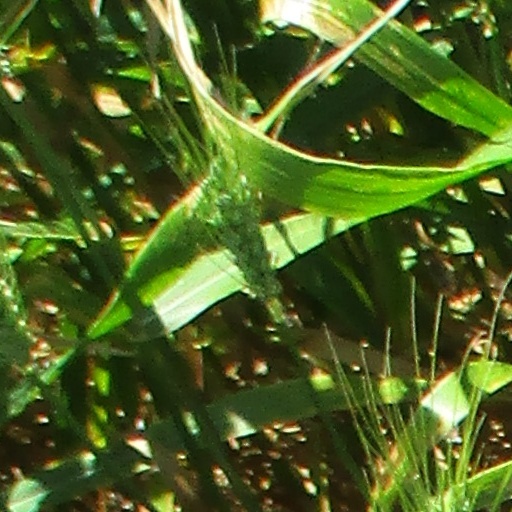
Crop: wheat